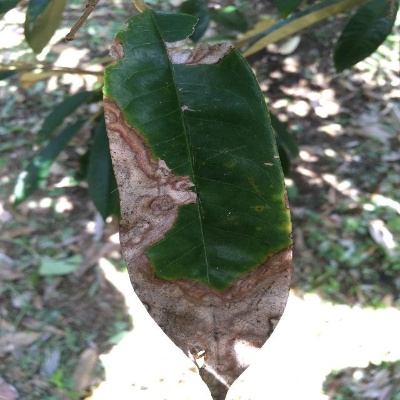
Label: Leaf_Colletotrichum